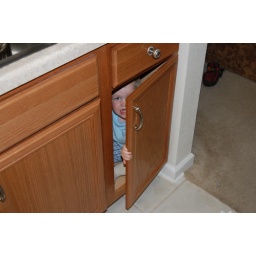
Ian's favorite place in the apartment is the empty cabinet in the kitchen